Ventnor

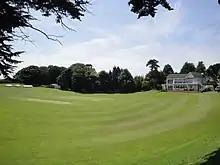
Ventnor Cricket Ground, July 2011

There are nearby Sites of Special Scientific Interest at Ventnor Downs, St Lawrence Bank, Rew Down, and the Bonchurch Landslips, as well as the coast west of the town that forms part of the island's largest SSSI between Steephill Cove and Compton Chine. The downs are part of the Isle of Wight Area of Outstanding Natural Beauty. Ventnor beach is one of the island's principal if smaller beaches; there are also small beaches at Bonchurch and Steephill. The Isle of Wight Coastal Path runs through Ventnor. The town has no river, although there are tufa-depositing springs along the downs feeding streams that flow the short distance to the sea, such as one through Cascade Gardens, and another through the park that becomes Flowers Brook.